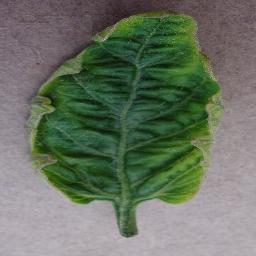
Label: Tomato___Tomato_Yellow_Leaf_Curl_Virus